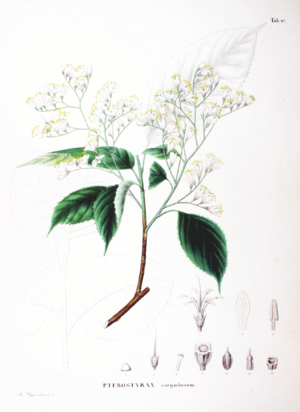
Pterostyrax est un genre d'arbres et d'arbustes caducs de la famille des Styracacées, originaire d'extrême orient, Chine et Japon.
Pterostyrax corymbosus est une espèce d'arbres caducs de la famille des Styracacées, originaire de Chine et du Japon qui fleurit en mai-juin.